Centre for DNA Fingerprinting and Diagnostics

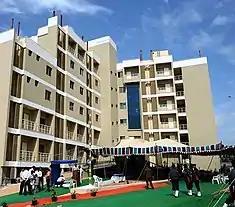

Centre for DNA Fingerprinting and Diagnostics (CDFD) is an Indian biotechnology research centre, located in Hyderabad, India, operated by the Department of Biotechnology, Ministry of Science and Technology, Government of India. CDFD is a Sun Microsystems centre of excellence in medical bio-informatics, supported with a strong bioinformatics facility, and is the India node of the EMBnet. In addition, DNA fingerprinting and diagnostics services provided by the centre support some of the activities. The centre utilises the Combined DNA Index System for DNA profile matching. The CDFD and the U.S. Federal Bureau of Investigation signed a memorandum of understanding in 2014 for the acquisition of "CODIS".